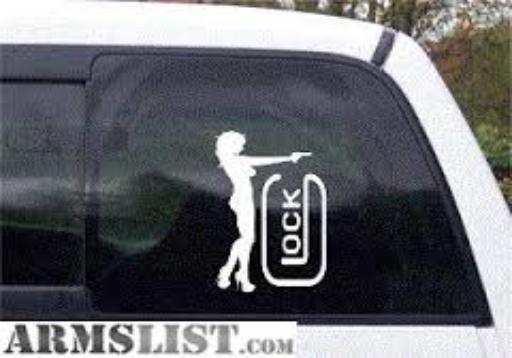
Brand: Glock-1
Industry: Clothes